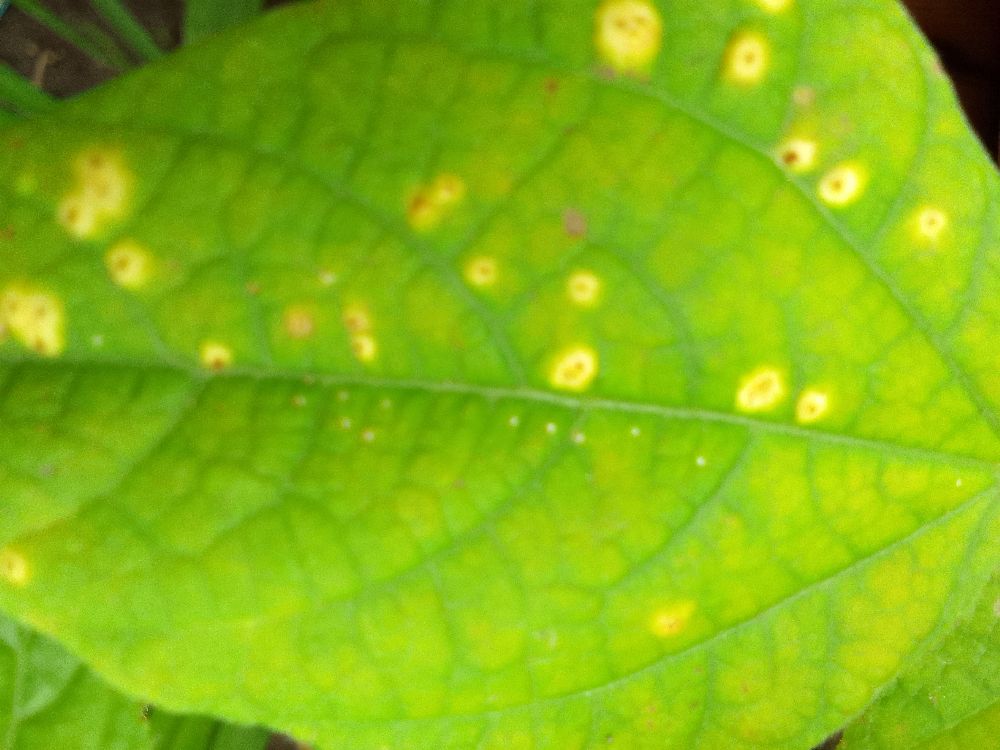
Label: rust